Snowdrift at Bleath Gill

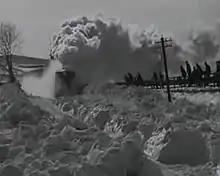
"Snowdrift at Bleath Gill"

Snowdrift at Bleath Gill is a 1955 British Transport Film documentary directed by Kenneth Fairbairn. The 10-minute-long film presents a first-hand account of a team of British Railways workmen freeing a goods train stuck in a snowdrift on the South Durham and Lancashire Union Railway at Bleath Gill in the Pennines on the border between County Durham, Yorkshire and Westmoreland. A fine example of an industrial documentary, the British Film Institute call it "One of the most outstanding films of its kind".